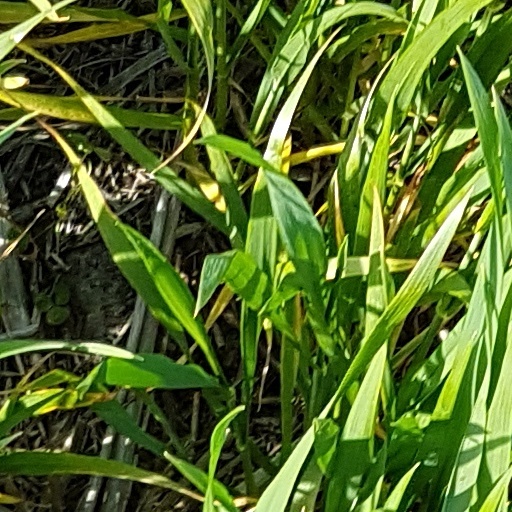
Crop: wheat